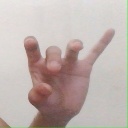
अक्षर: ओ